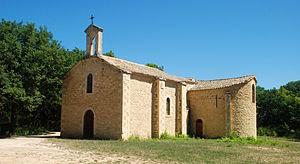
France - Gard - Cavillargues - Ermitage Notre-Dame-du-Saint-Sépulcre This building is indexed in the Base Mérimée, a database of architectural heritage maintained by the French Ministry of Culture,
Cavillargues est une commune française située dans le département du Gard en région Occitanie.